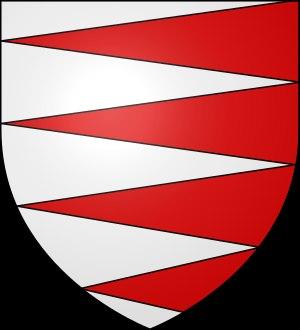
Liste des comtes d'Évreux